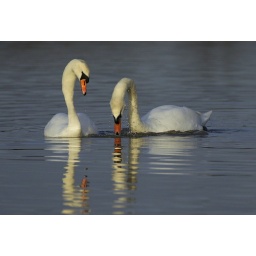
One puts its head under water and then lifts it out again and again. Mute Swans river Crouch